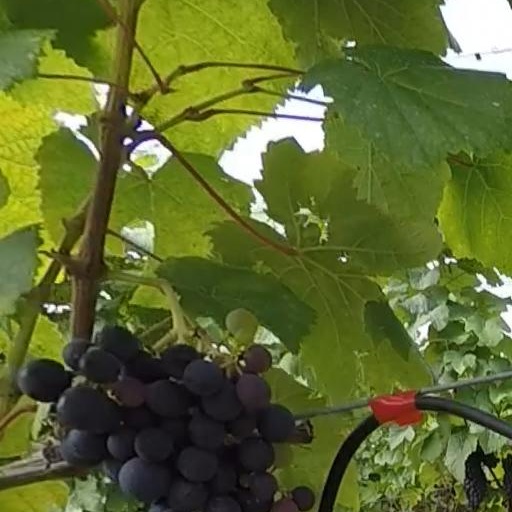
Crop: grape